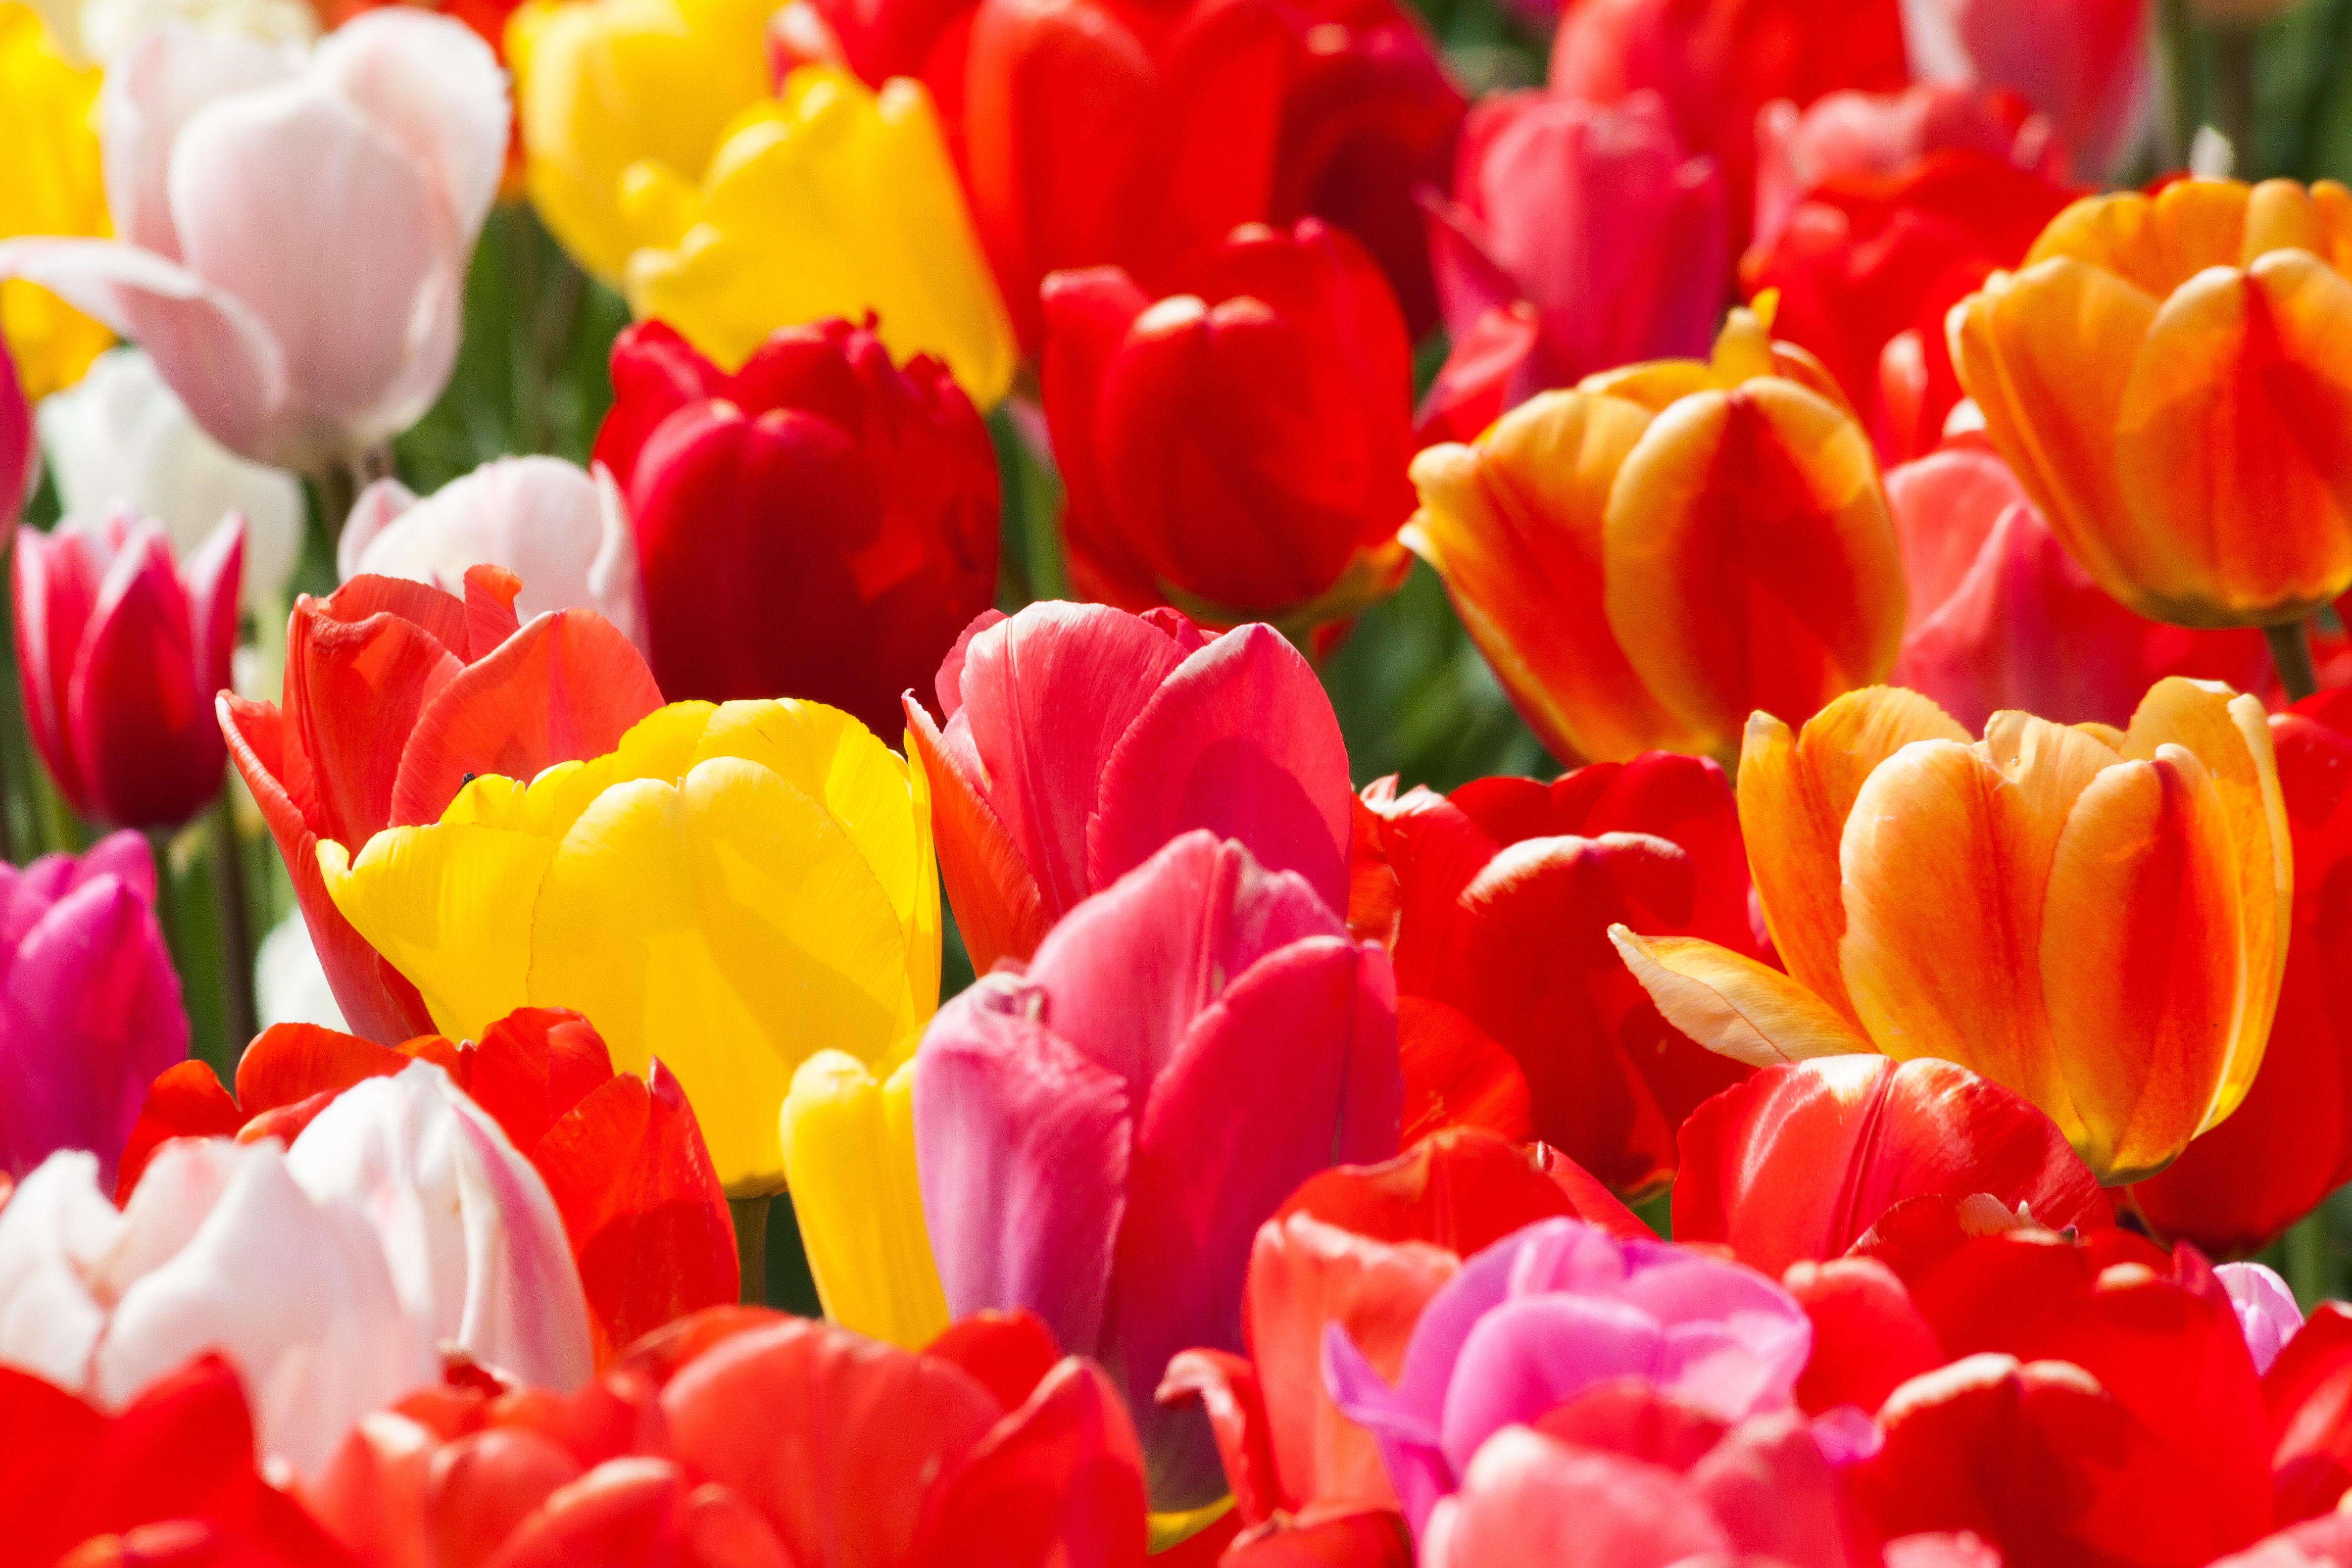
blossom, plant, white, leaf, flower, petal, bloom, tulip, spring, red, park, yellow, garden, pink, may, spring flower, macro photography, flowering plant, lily family, land plant